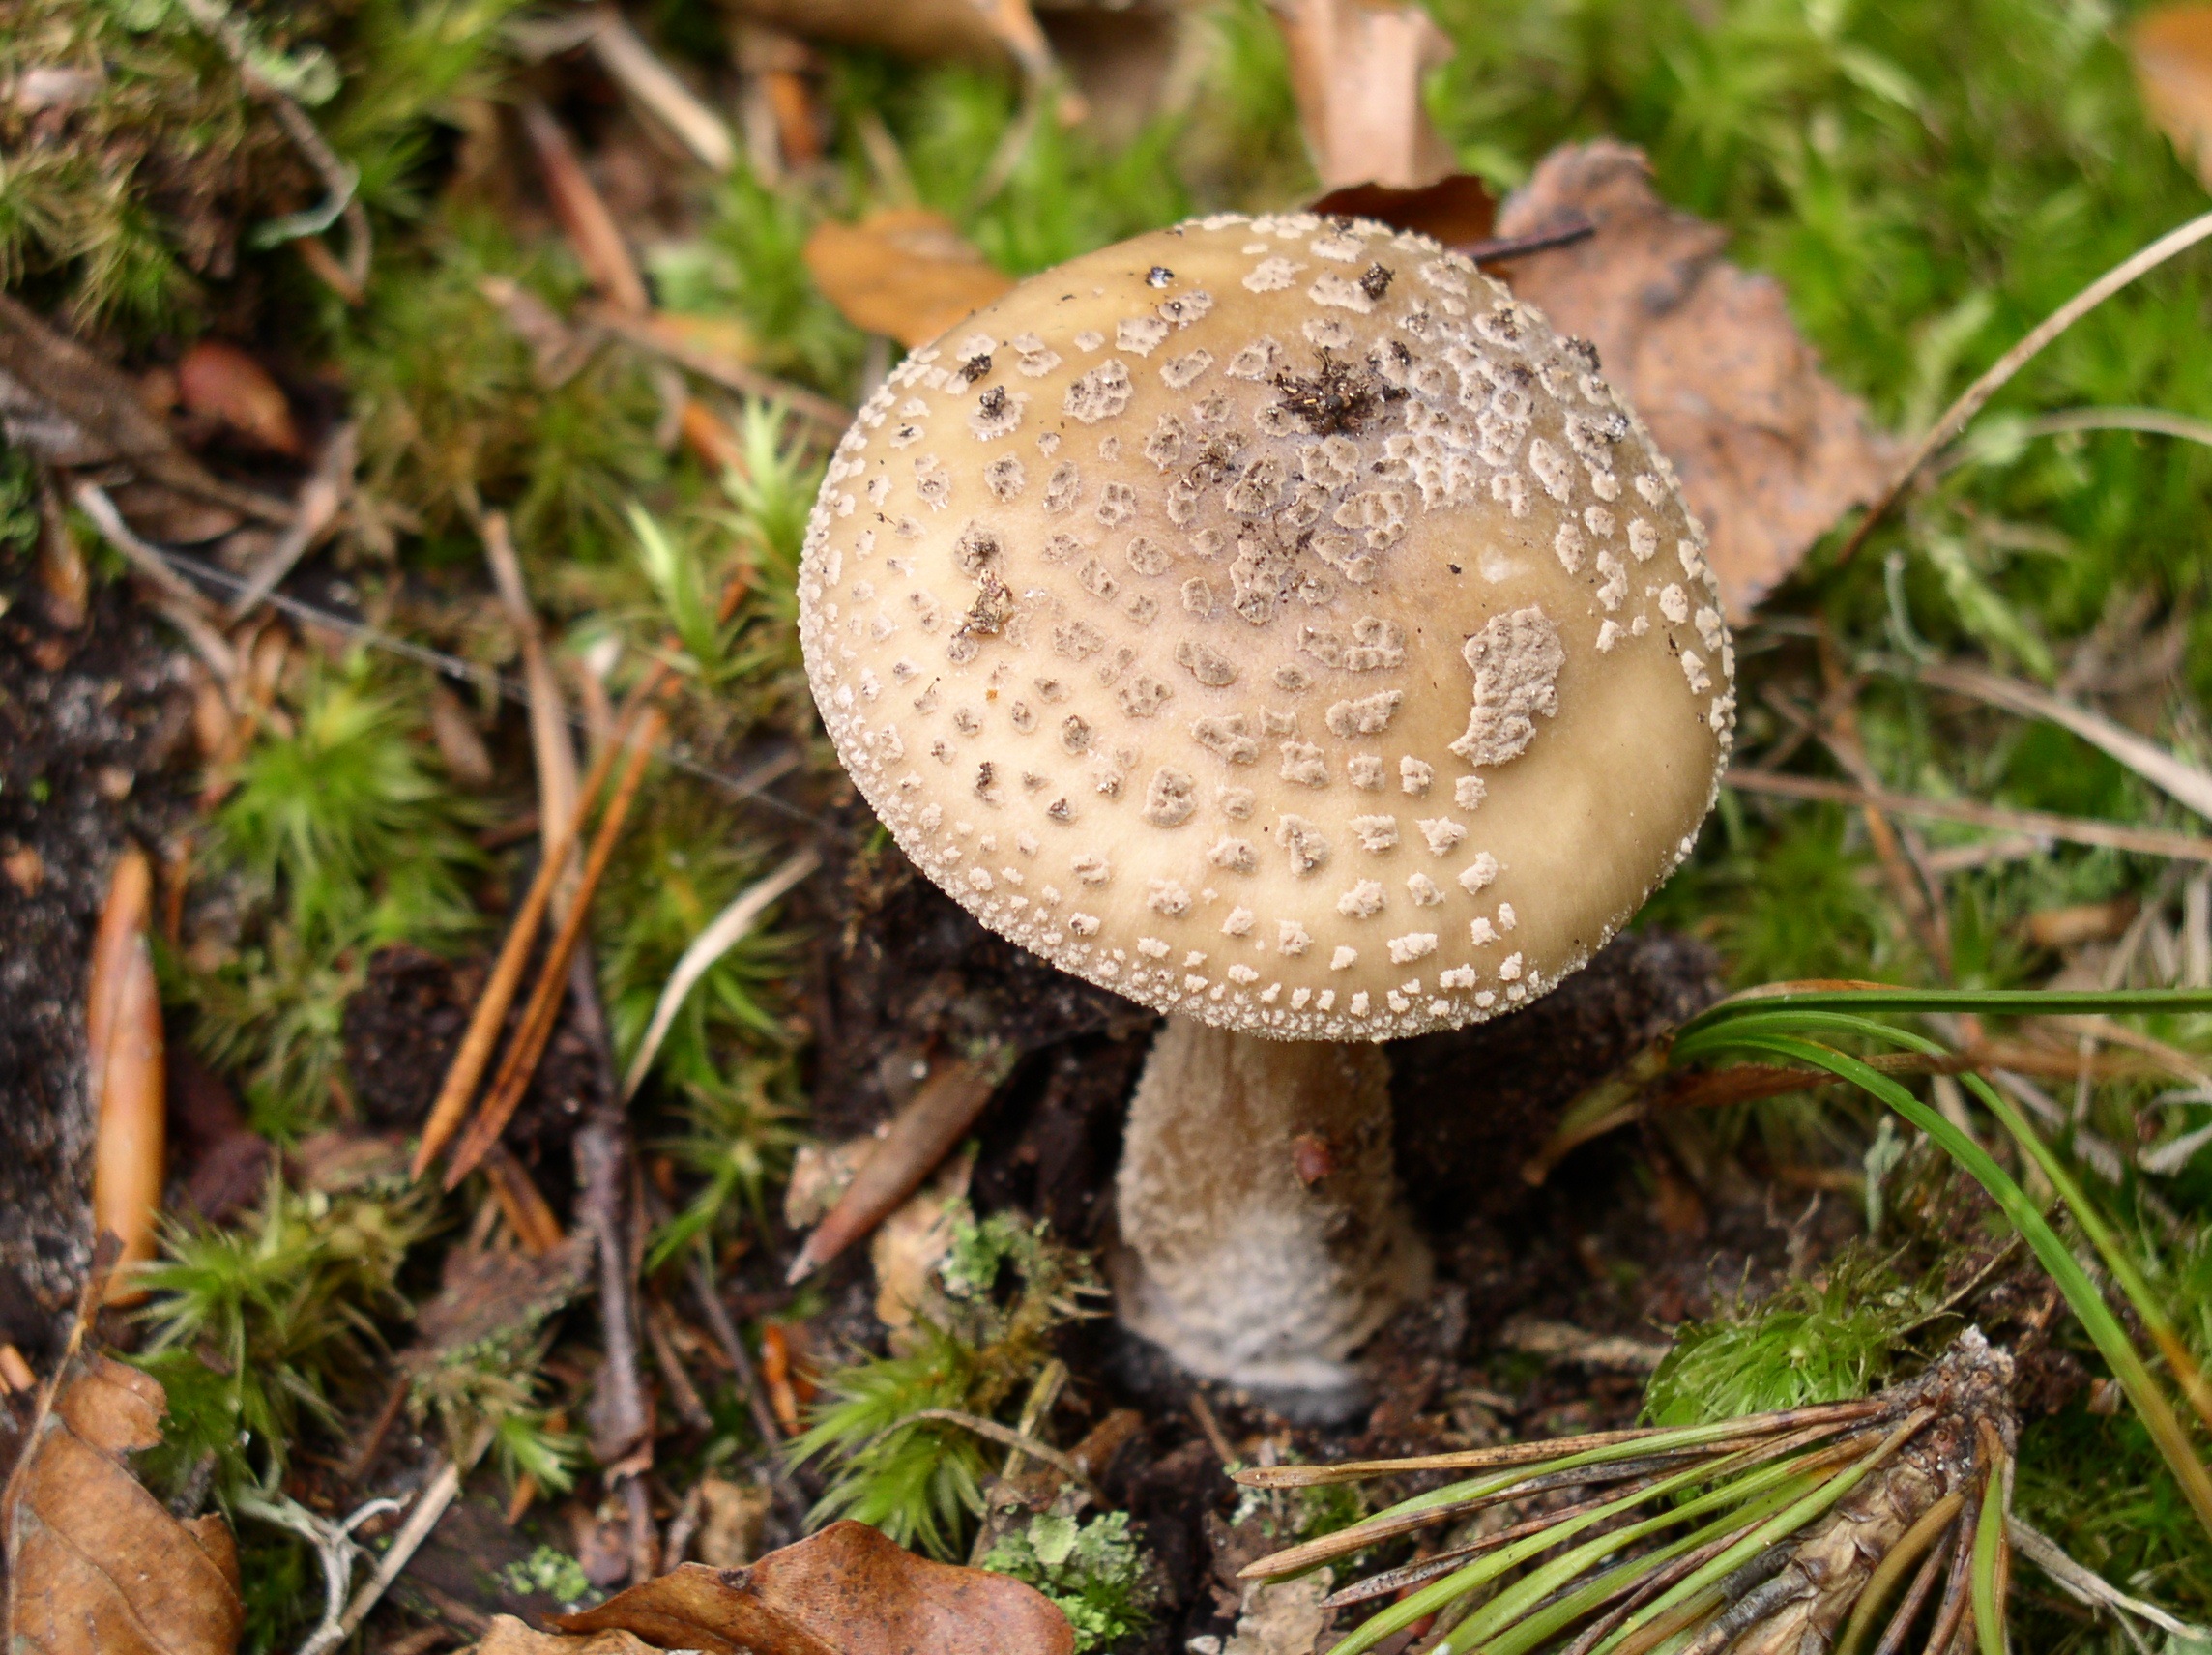
nature, forest, autumn, soil, mushroom, fauna, fungus, toxic, woodland, agaric, bolete, agaricus, macro photography, mushroom picking, matsutake, oyster mushroom, edible mushroom, shiitake, medicinal mushroom, agaricomycetes, agaricaceae, champignon mushroom, penny bun, pleurotus eryngii